1875 in China

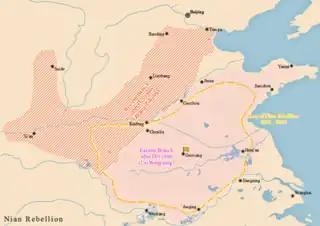
Nian Rebellion

In 1875, the aftermath of the Nian Rebellion continued to cast its shadow over China. The rebellion, which occurred from 1851 to 1868, left a trail of destruction and economic upheaval in the affected regions.